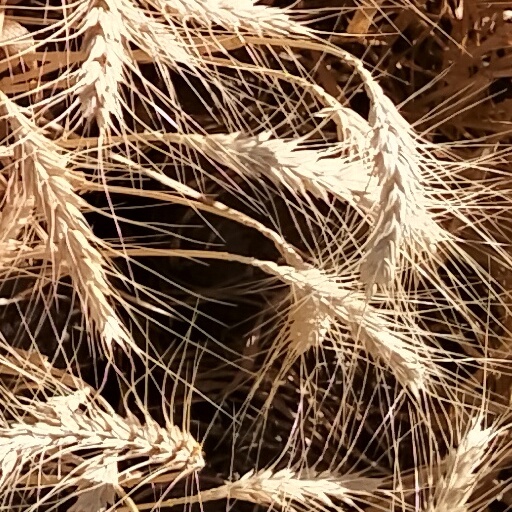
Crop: wheat